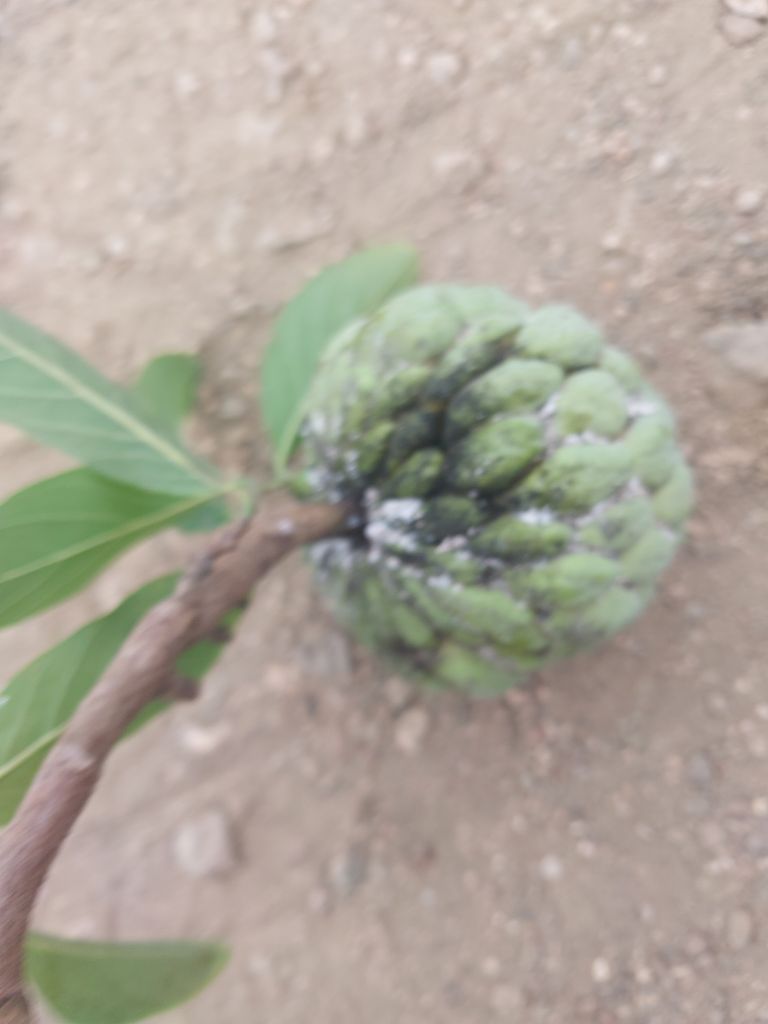
Disease label: Athracnose